Crudie

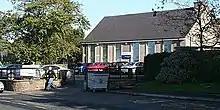
Crudie Primary School

Crudie is a settlement in Aberdeenshire, Scotland. It is situated on the A98. It has a primary school and a war memorial.